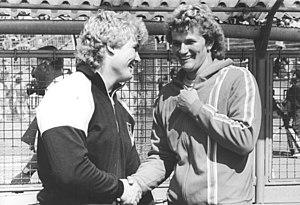
Les records du monde du lancer du disque sont actuellement détenus par l'Allemand Jürgen Schult, auteur de 74,08 m le 6 juin 1986 à Neubrandenbourg en Allemagne, et par sa compatriote Gabriele Reinsch, créditée de 76,80 m le 9 juillet 1988 dans cette même ville. Le disque pèse 2 kg chez les hommes et chez les femmes il est plus petit et fait 1 kg.